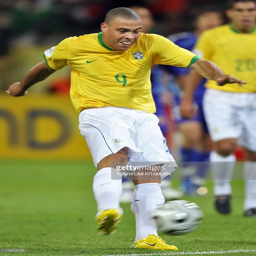
olympic athlete shoots the ball during filming location .